Katharine Kaelred

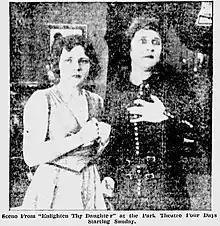
Zena Keefe and Katharine Kaelred in "Enlighten Thy Daughter"

Katharine Kaelred (May 9,1882 - March 26, 1942) was an actor on stage and screen. She was from England. The National Portrait Gallery in London has several images of her by Alexander Bassano. The Library of Congress has a glass negative of her. She starred on Broadway and in films including "The Winged Idol".